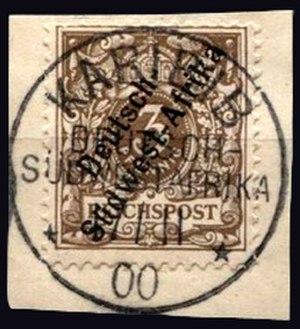
Timbres pour l'Afrique du Sud-Ouest Allemande cachet de la poste Karibib 1900 Hrvatski: Marke za njemački Južnoj zapadnoj Africi poslana Karibib 1900 Magyar: Bélyeg a német Dél-nyugat-afrikai bélyegző Karibib 1900 Bahasa Indonesia: Perangko untuk Jerman Selatan Afrika Barat cap pos Karibib 1900 Italiano: Francobolli per il tedesco Sud Africa occidentale timbro postale Karibib 1900 日本語: ドイツ南西アフリカのための切手は消印Karibib 1900 한국어: 독일어 사우스 웨스트 아프리카 우표는 우편 소인이 찍혀 Karibib 1900 Lietuvių: Antspaudai Vokietijos Pietvakarių Afrika pašto spaudo Karibib 1900
Karibib est une petite ville de Namibie située à mi-route entre Windhoek et Swakopmund.